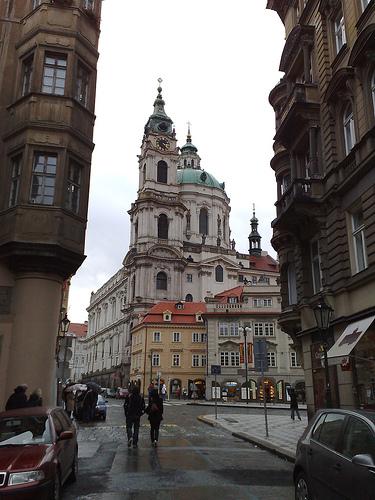
Weather: rain or strom